Yang Ma Tower

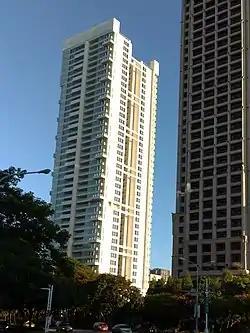

The Yang Ma Tower, formerly known as Taichung Condominium Tower, is a 41-story, tall residential skyscraper located in Xitun District, Taichung, Taiwan. The building has a total floor area of , and it comprises six basement levels. Construction of the skyscraper began in 2014 and it was completed in 2019. As of December 2020, it is the second tallest residential skyscraper in Taichung, the 8th tallest building in Taichung and 28th tallest in Taiwan.